Klaus Rickert

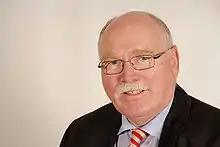
Klaus Rickert Nov. 2009

Klaus Rickert (born 22 July 1946 in Bekmünde) is a German politician for the Free Democratic Party (FDP). He was elected to the Lower Saxon Landtag in 2003, and has been re-elected on one occasion.